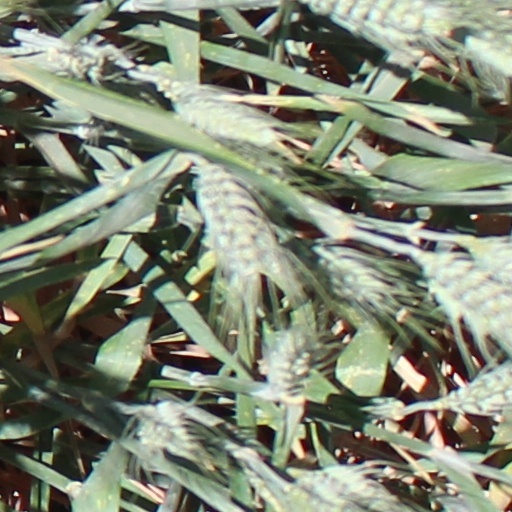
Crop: wheat